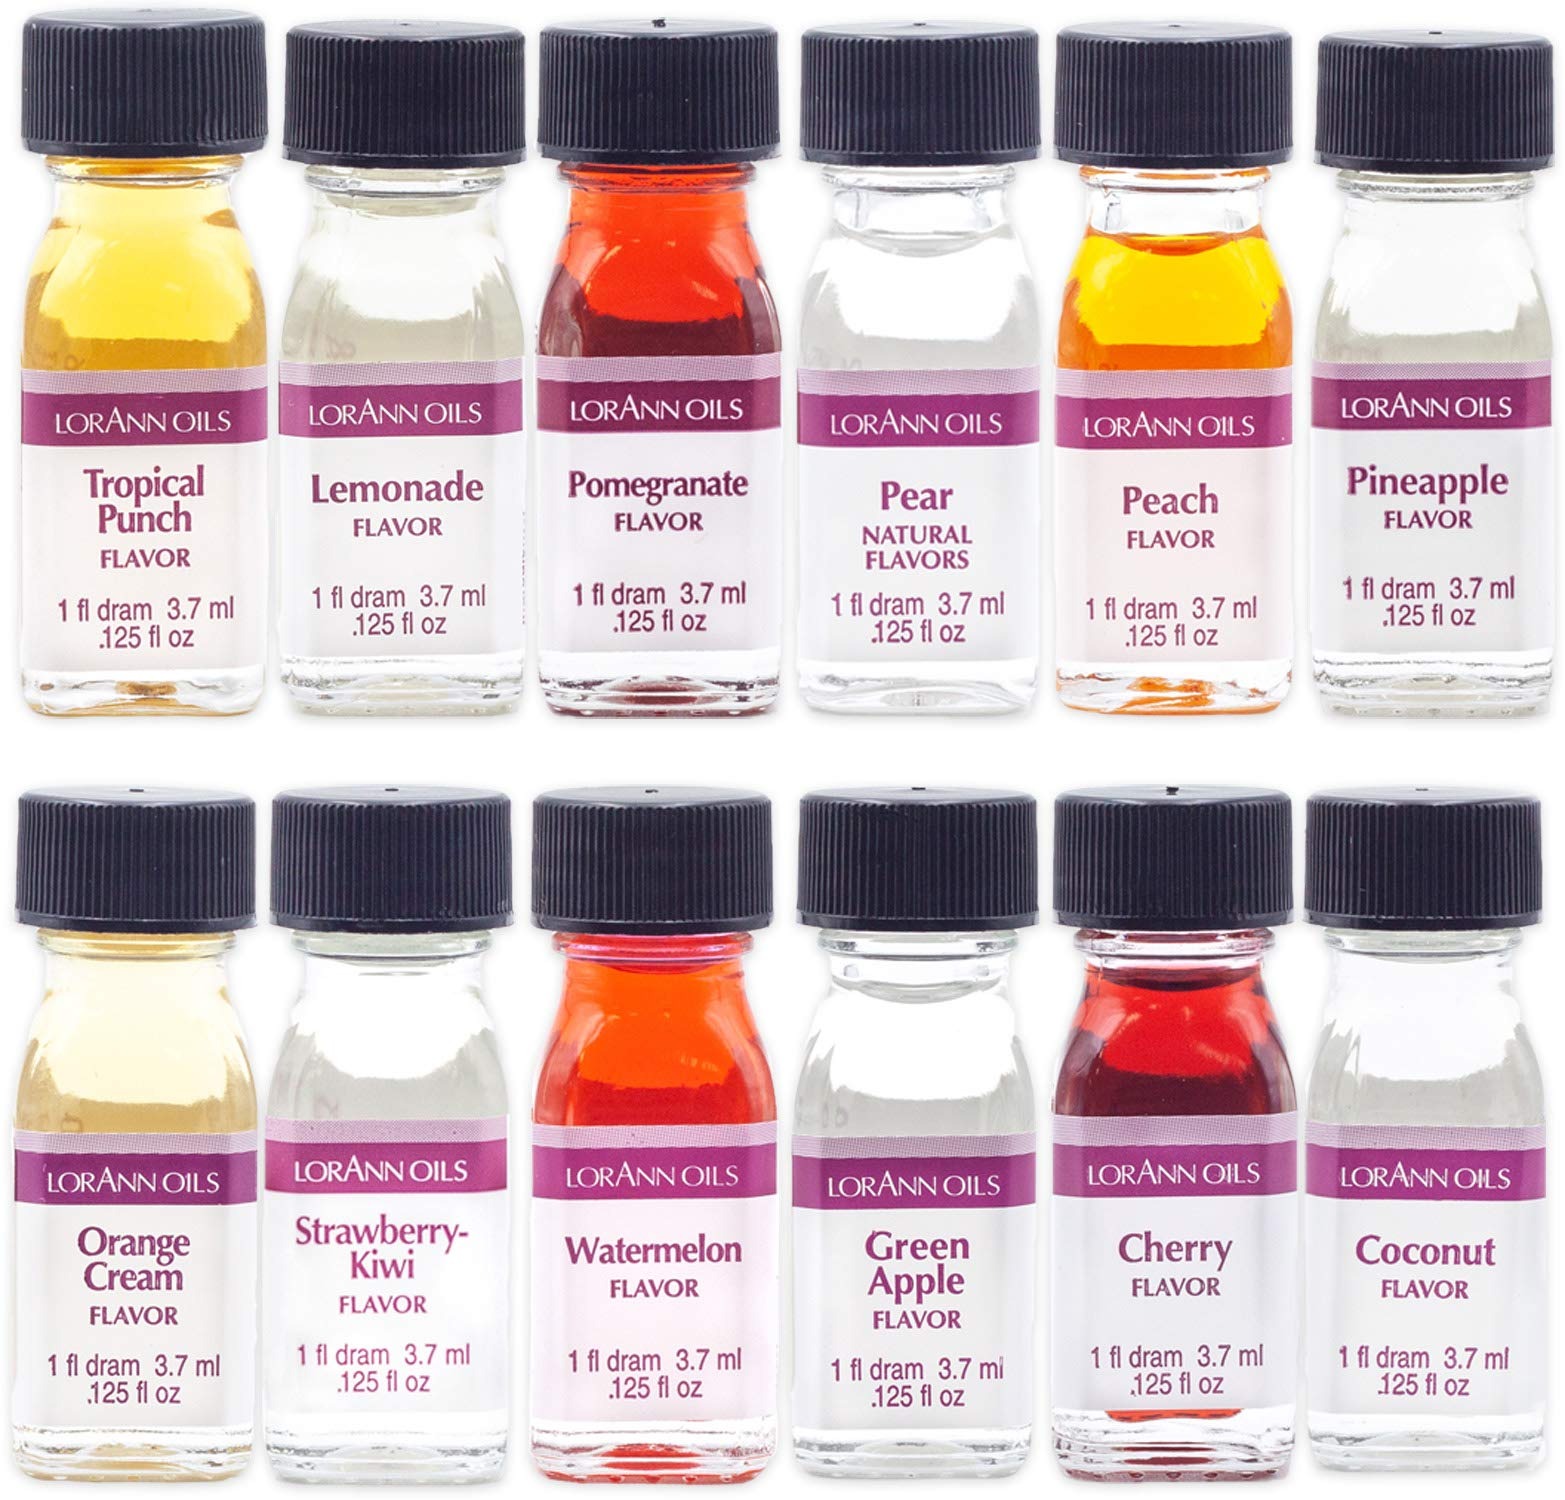
Item Name: LorAnn SS Pack #2 of 12 Fruity & more Flavors in 1 dram bottles (.0125 fl oz - 3.7ml) bottles
Bullet Point 1: You will receive 1 dram of each of these flavors: Tropical Punch, Lemonade, Pomegranate, Pear, Peach, Pineapple, Orange Cream, Strawberry-Kiwi, Watermelon, Green Apple, Cherry, and Coconut.
Bullet Point 2: A little goes a long way! LorAnn’s super strength flavors are three to four times the strength of typical baking extracts.
Value: 1.5
Unit: Fl Oz

Price: 19.94